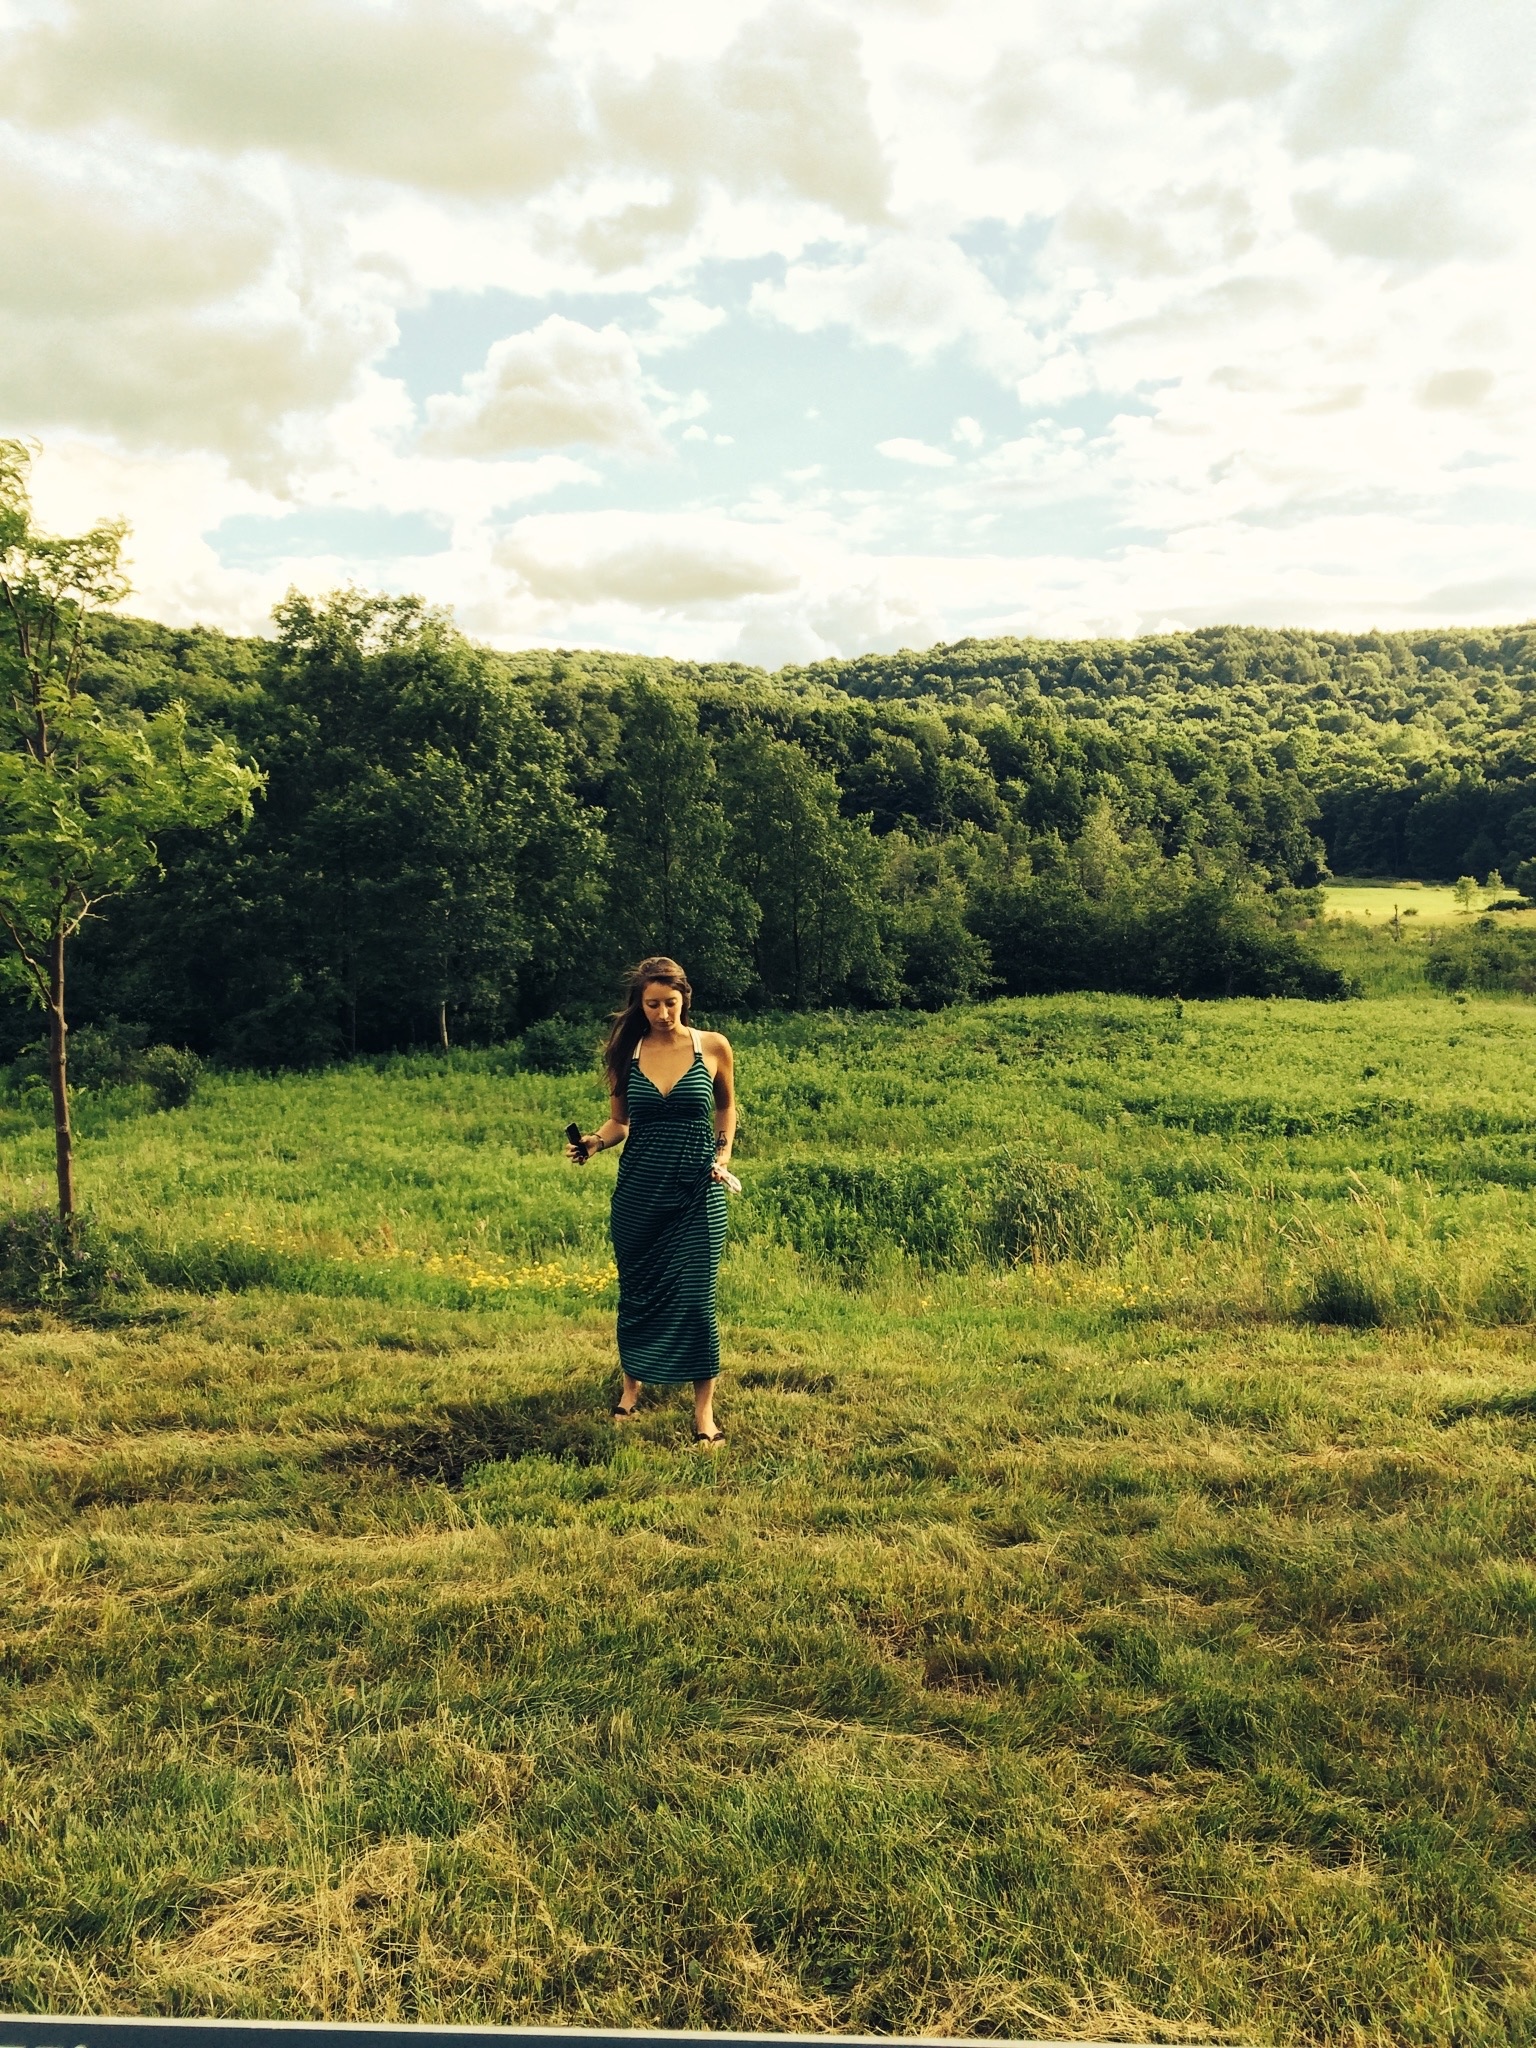
tree, nature, grass, plant, field, lawn, meadow, sunlight, hill, flower, green, agriculture, grassland, habitat, rural area, natural environment, grass family